Scott Sinclair

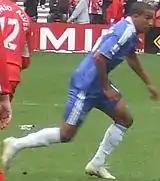
Sinclair playing for Chelsea in 2008

Sinclair was offered a chance by new Chelsea manager Luiz Felipe Scolari to prove himself as a first-team player, although he still played in most of the Reserves' matches. On 8 August 2008, Sinclair was handed the number 16 for Chelsea, swapping with José Bosingwa (who wore 16 during pre-season) who was given Sinclair's previous number 17. He was the second-youngest player in the Chelsea first team for the season, older than the youngest, striker Franco Di Santo, by 13 days. He made his first league appearance of the season at Middlesbrough on 18 October in Chelsea's 5–0 win.